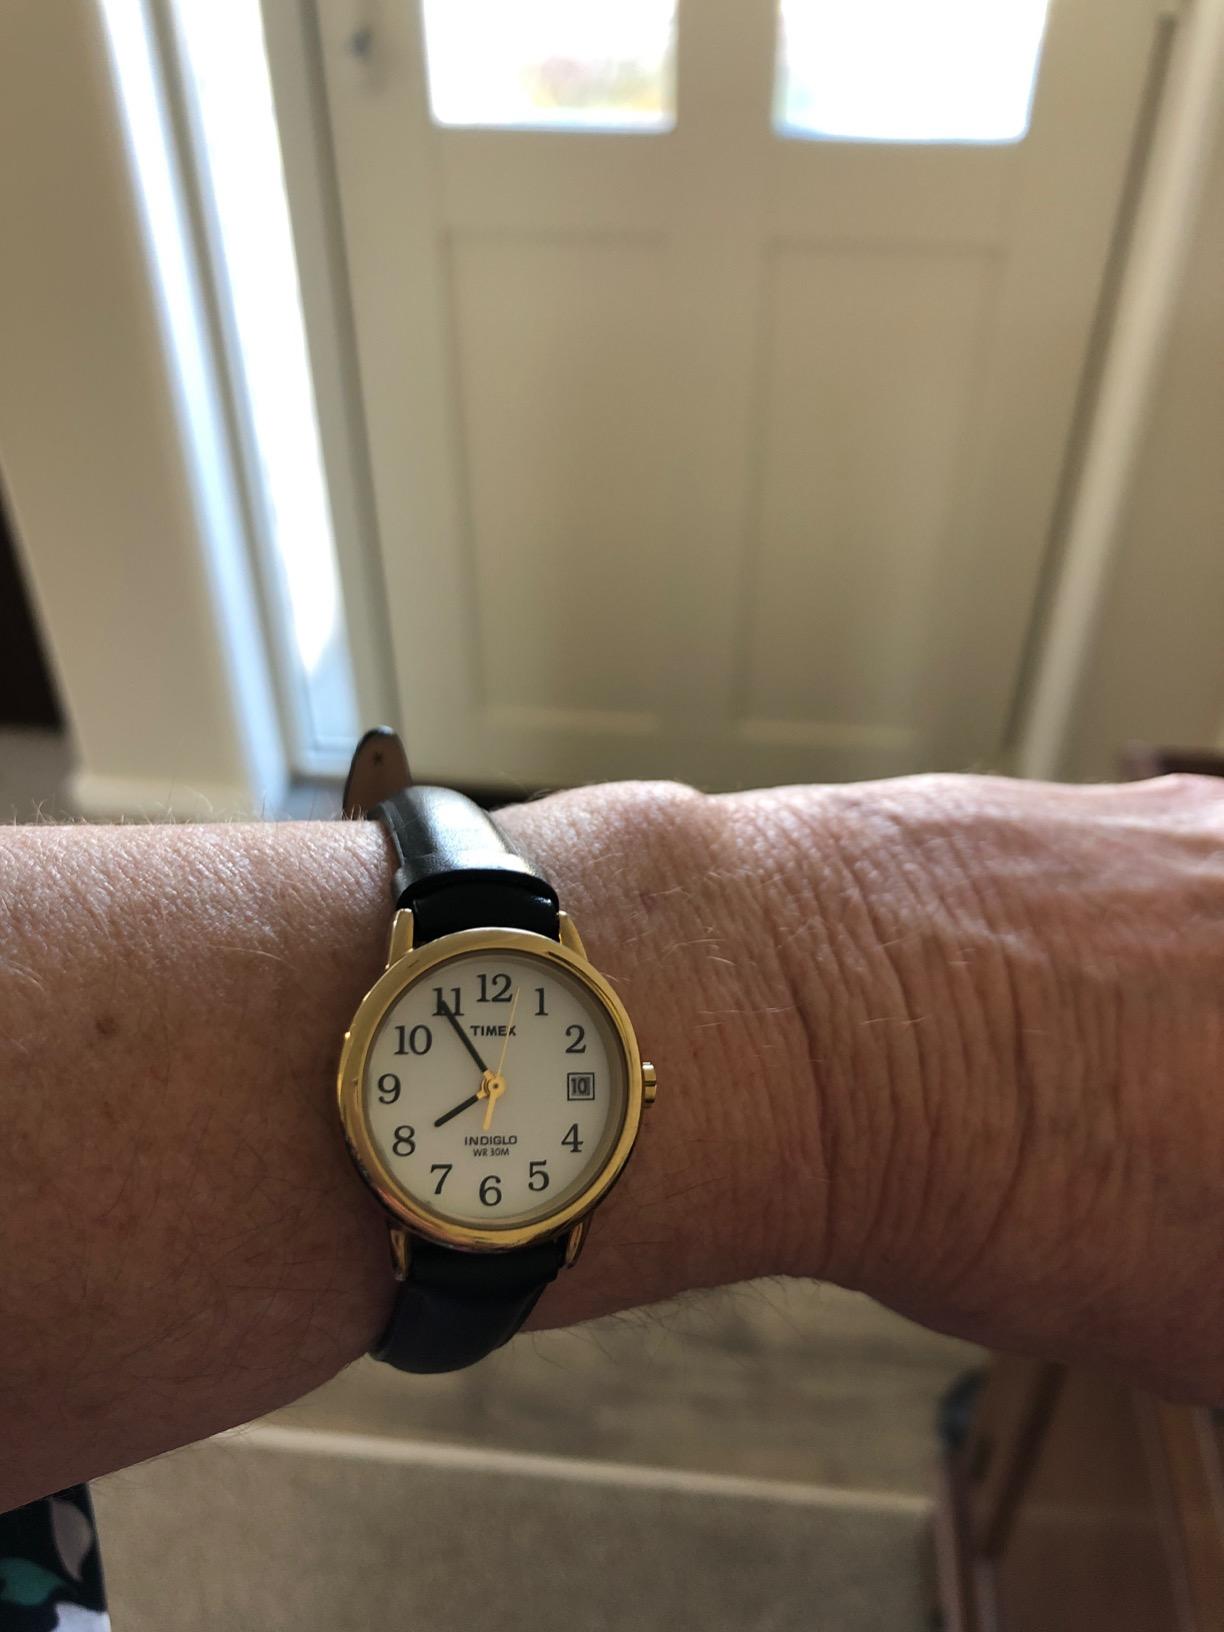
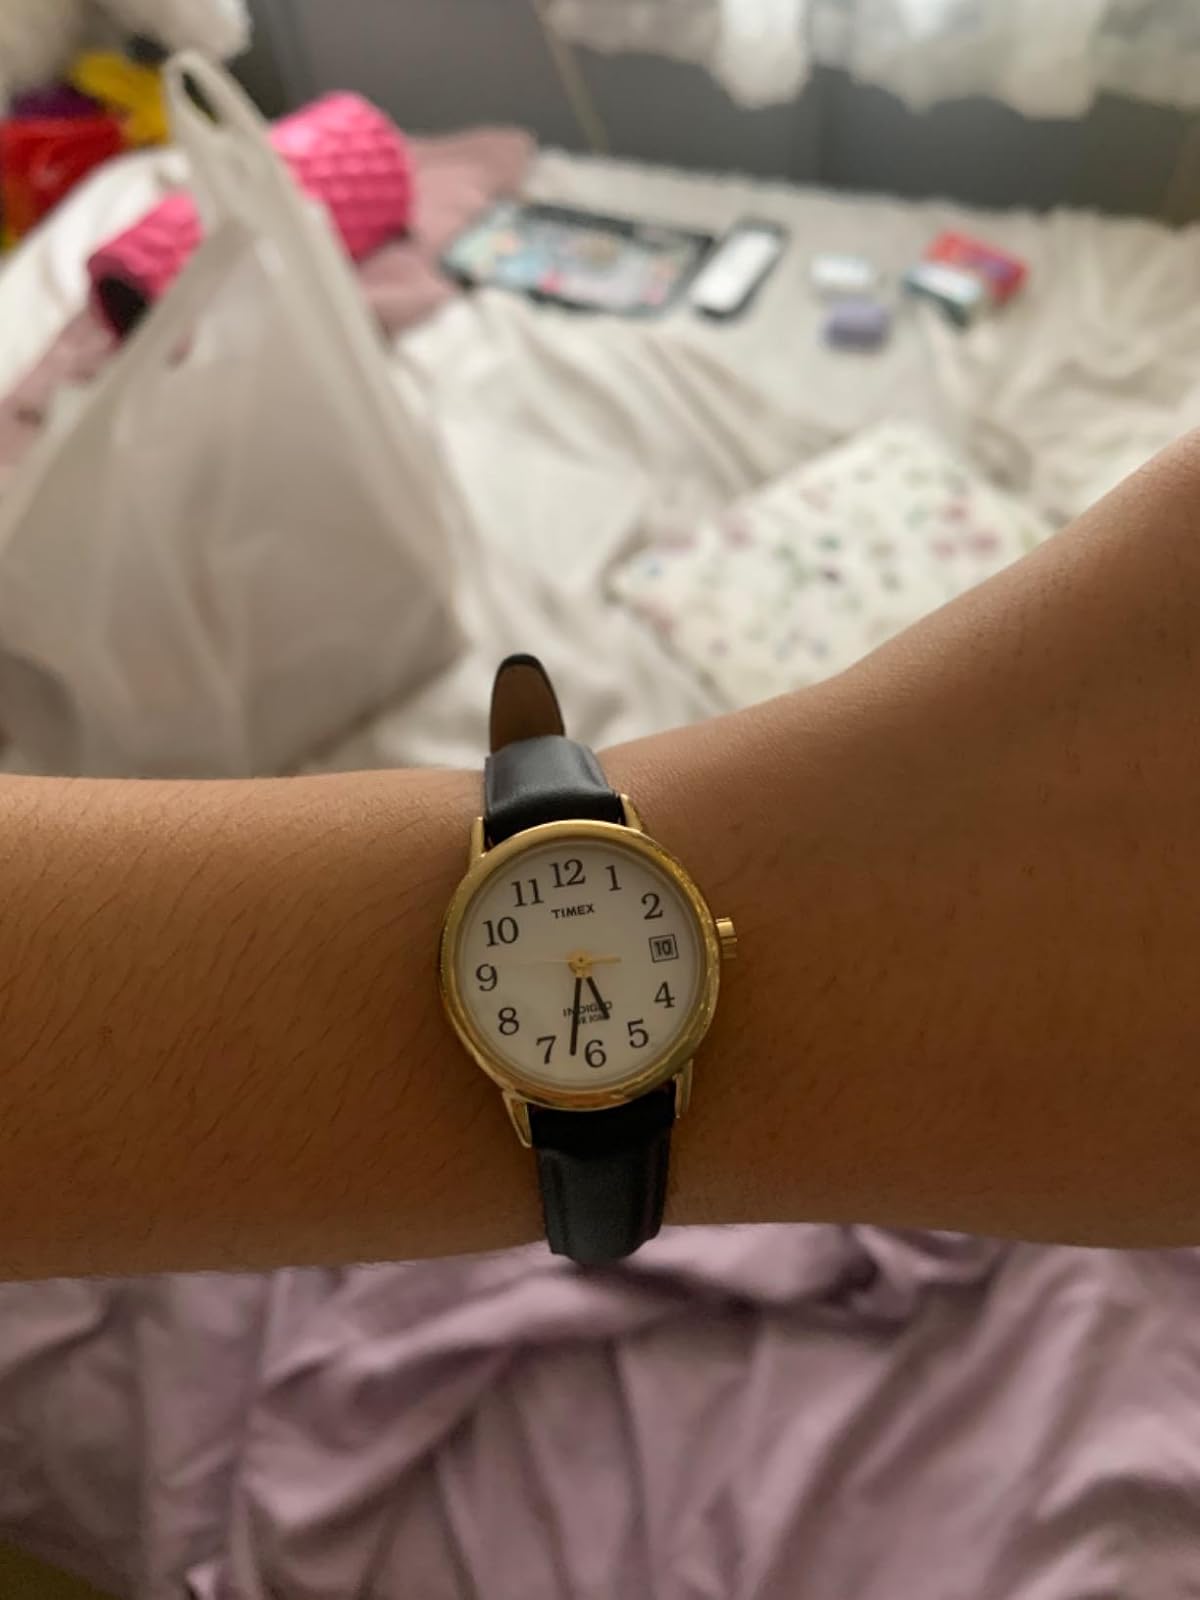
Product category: accessories_watch
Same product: yes